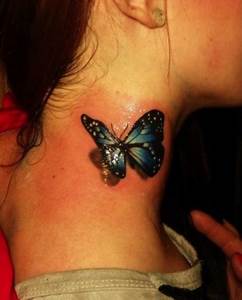
Label: farfalla